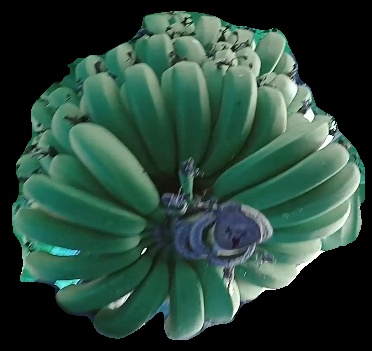
Variety: pachbale
Grade: grade1